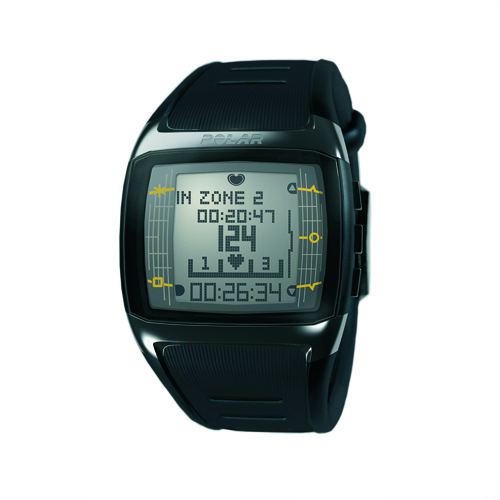
Polar Hear Rate Monitor FT60F Lilac  Female
Automatic age-based target zone : bpm / % * To help you train safely and effectively the training computer determines your heart rate target zone limits automatically according to your age-based maximum heart rate (220 minus age). The limits are determined either in beats per minute (bpm) as a percentage (%) of your maximum heart rate or as a heart rate reserve (% HRR). See also Maximal oxygen uptake (VO2max) and Manual target zone * Average and maximum heart rate of training * Heart rate : bpm / % * Heart rate is the measurement of the work your heart does. Heart rate can be expressed as the number of beats per minute or as percentage of your maximum heart rate. Heart rate can also be expressed as a percentage of your heart rate reserve meaning the difference between your resting heart rate and maximum heart rate (HRR = HRmax - HRrest). In Polar software or during strength training heart rate can be displayed as a graphical trend * HR-based target zones with visual and audible alarm * You can define your target zones for a training session based on heart rate to help define the right intensity. When you are out of the preset zones the training computer will give a visual and audible alarm * HRmax (user set) * Manual target zone : bpm / % * This feature enables you to define the target zone as you want and is suitable for your training. You can set the target zone for your training as beats per minute (bpm) as a percentage of your maximum heart rate or as a percentage of your heart rate reserve (HRR%) * Polar Fitness Test: Polar Fitness Test measures your aerobic fitness at rest in just five minutes. The result Polar OwnIndex evaluates your maximal oxygen uptake (VO2max). With the Polar Fitness Test you can measure your aerobic fitness by yourself automatically and without any exertion. All you need is your training computer. The Polar Fitness Test is as accurate in predicting the VO2max as any sub maximal fitness test. The test is based on heart rate and heart rate variability at rest and personal information * Polar OwnCal© calorie expenditure with fat percentage * Polar OwnCal calculates the number of kilocalories expended during training. This feature allows you to follow the kilocalories expended during one training session and cumulative kilocalories expended during several training sessions. Some Polar products also estimate the fat-burning percentage (fat% on display) that is kilocalories expended from fat during a workout which is expressed as a percentage of the total kilocalories burned. * Polar OwnCode© (5kHz) coded transmission * Coded heart rate transmission automatically locks in a code to transmit your heart rate to the training computer. The training computer picks up your heart rate from your transmitter only. Coding prevents interference from other training computers * Polar OwnZone© : person
Brand: Medici Supply Co.
Category: Sporting Goods > Fitness & General Exercise Equipment > Cardio > Cardio Machine Accessories & Parts > Exercise Bike Accessories & Parts > Exercise Bike Heart Rate Monitors